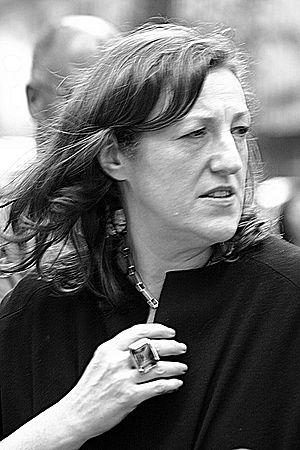
L'université Kingston, est une université publique anglaise crée en 1899 et située à Kingston upon Thames dans le Grand Londres. Kingston attire des étudiants du monde entier avec plus de 125 nationalités représentées en 2019.
Dame Glenda Bailey est la rédactrice en chef du magazine américain Harper's Bazaar de 2001 à 2020, après avoir été rédactrice en chef pour l'édition américaine de Marie Claire. Elle a succédé à Katherine Betts, également rédactrice en chef. Le 3 octobre 2012, lors de la semaine de la mode parisienne, elle reçoit des mains d'Alber Elbaz, le styliste de la maison Lanvin, le titre de Chevalier de la Légion d'honneur pour son travail effectué dans le milieu de la mode. En Janvier 2020, Bailey annonce qu'elle décide de quitter sa fonction après l'avoir occupé pendant vingt ans et aidera à choisir sa remplaçante. Elle reste néanmoins avec Hearst Corporation dans un poste à temps plein en tant que consultante mondiale pour le magazine.